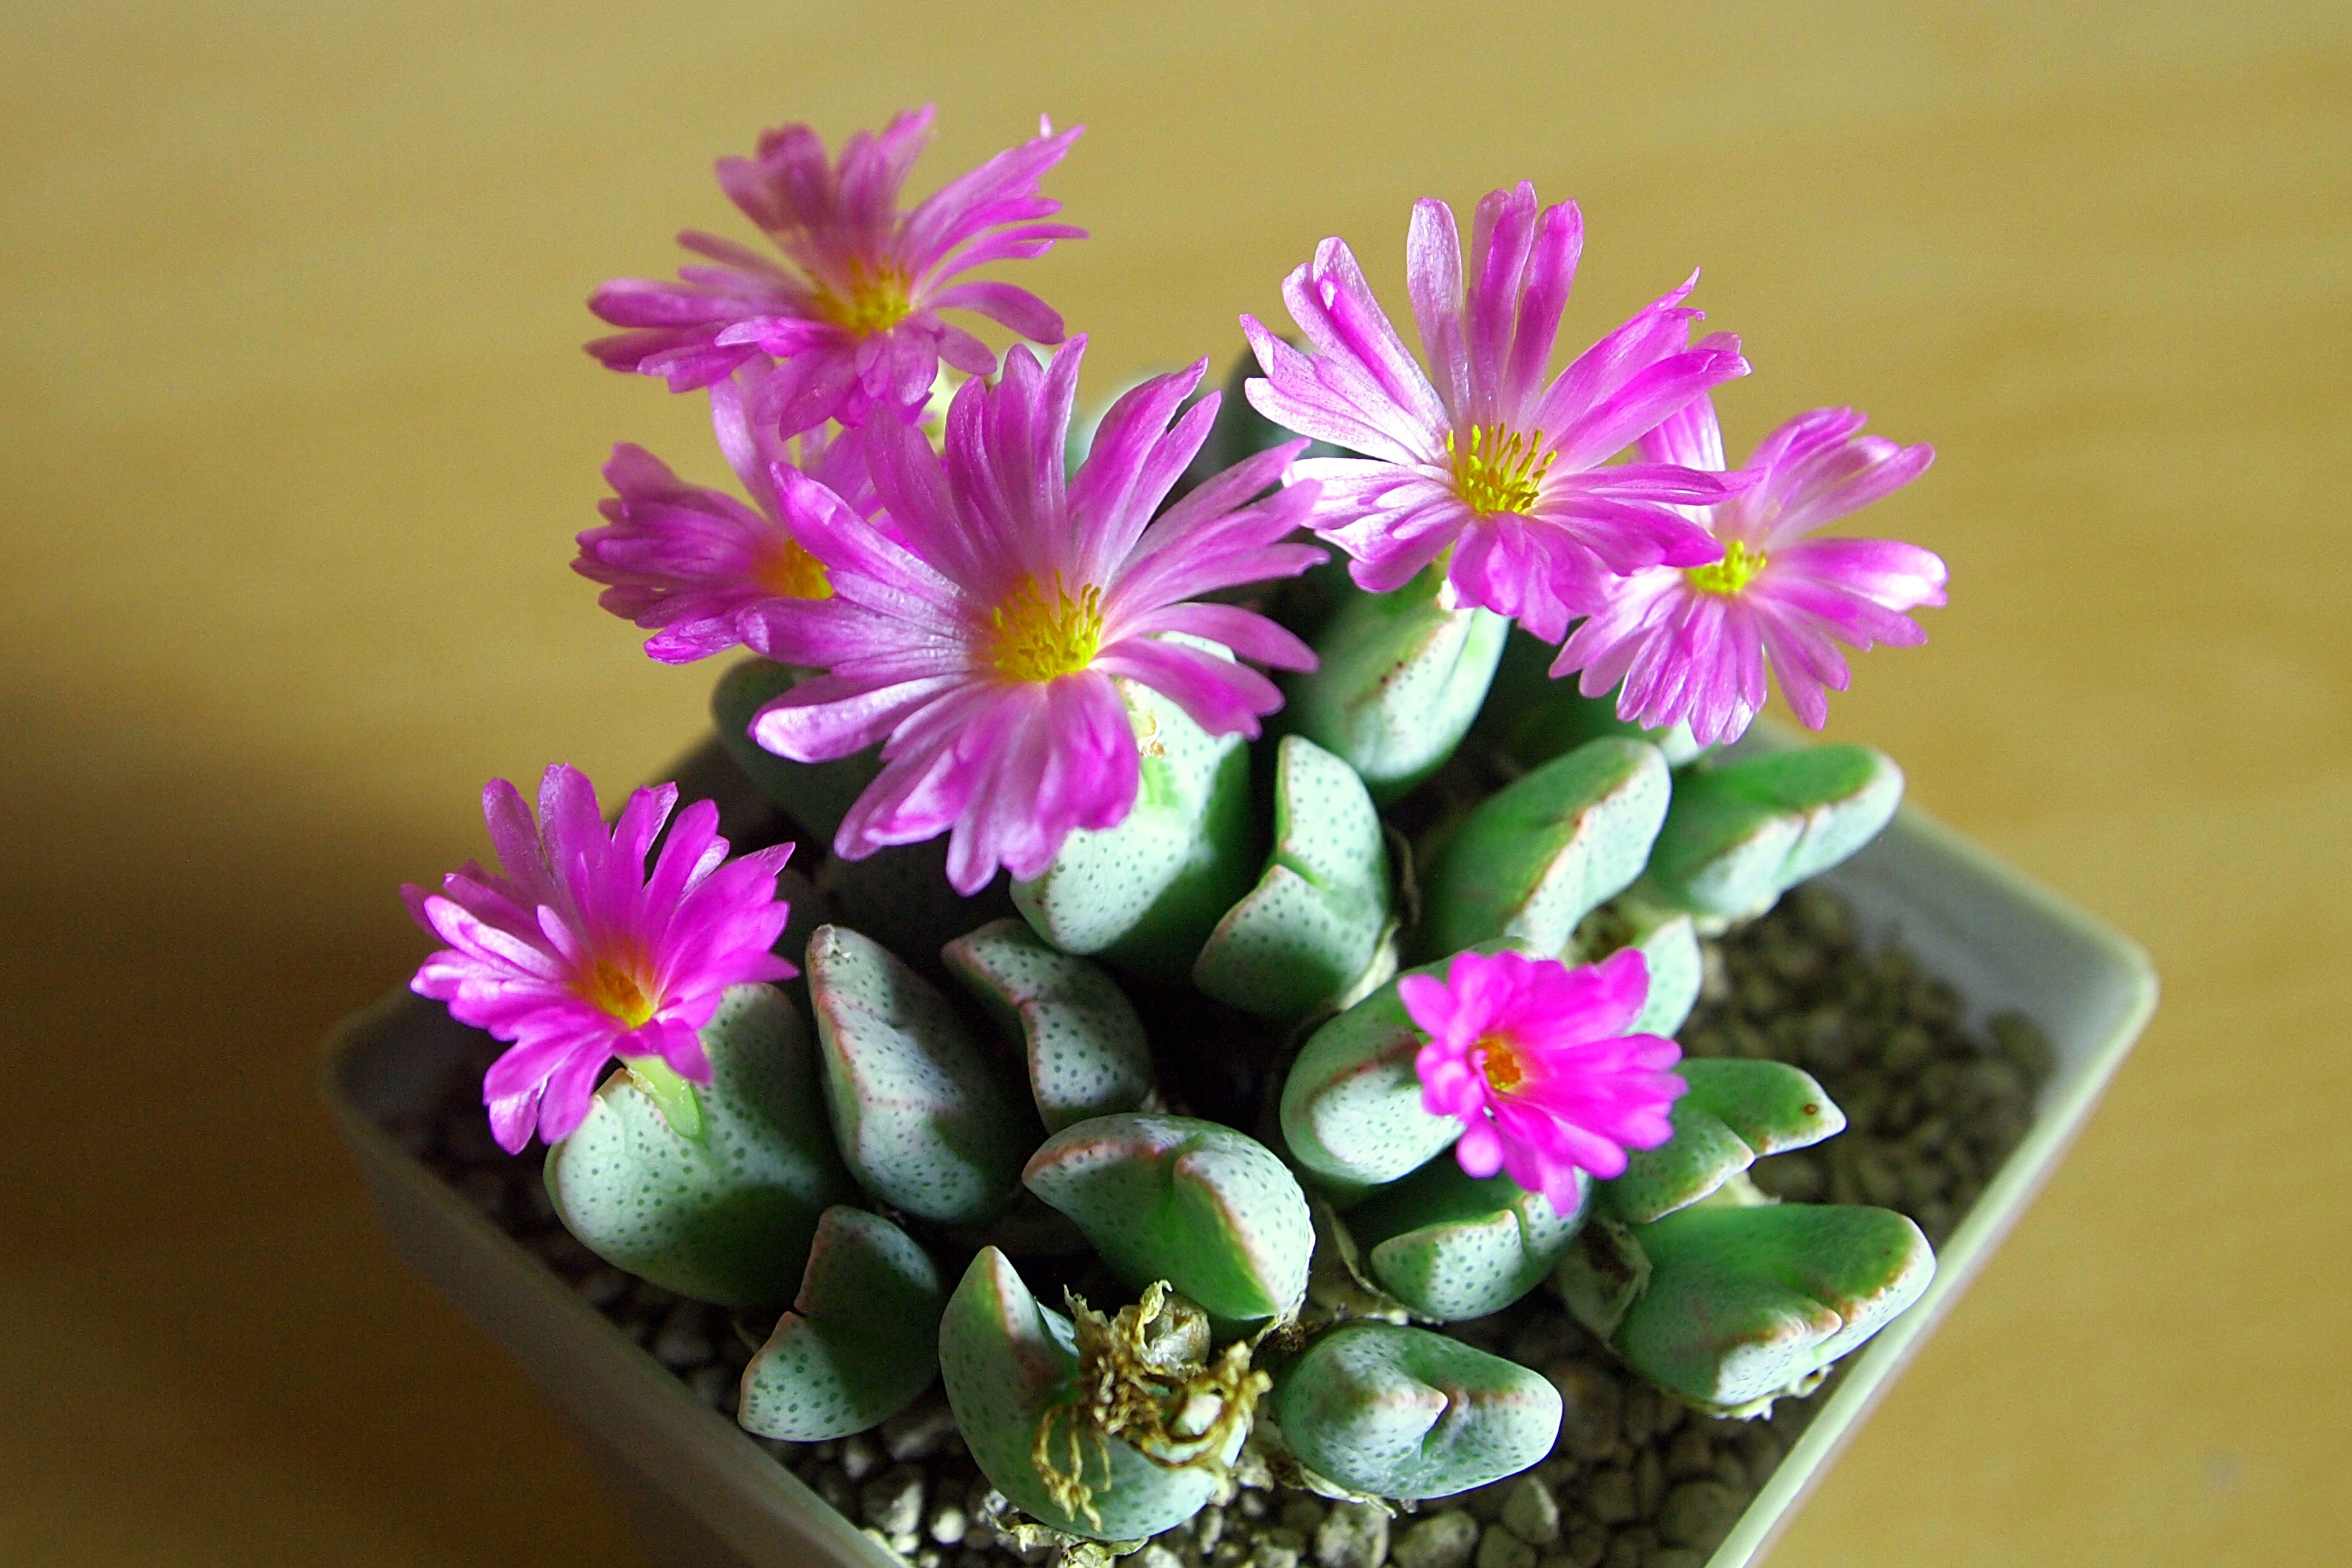
blossom, cactus, plant, flower, petal, bloom, spring, botany, pink, flora, flourish, floristry, pink flower, macro photography, garden plant, flowering plant, floral design, ice plant, land plant, hedgehog cactus, flower arranging